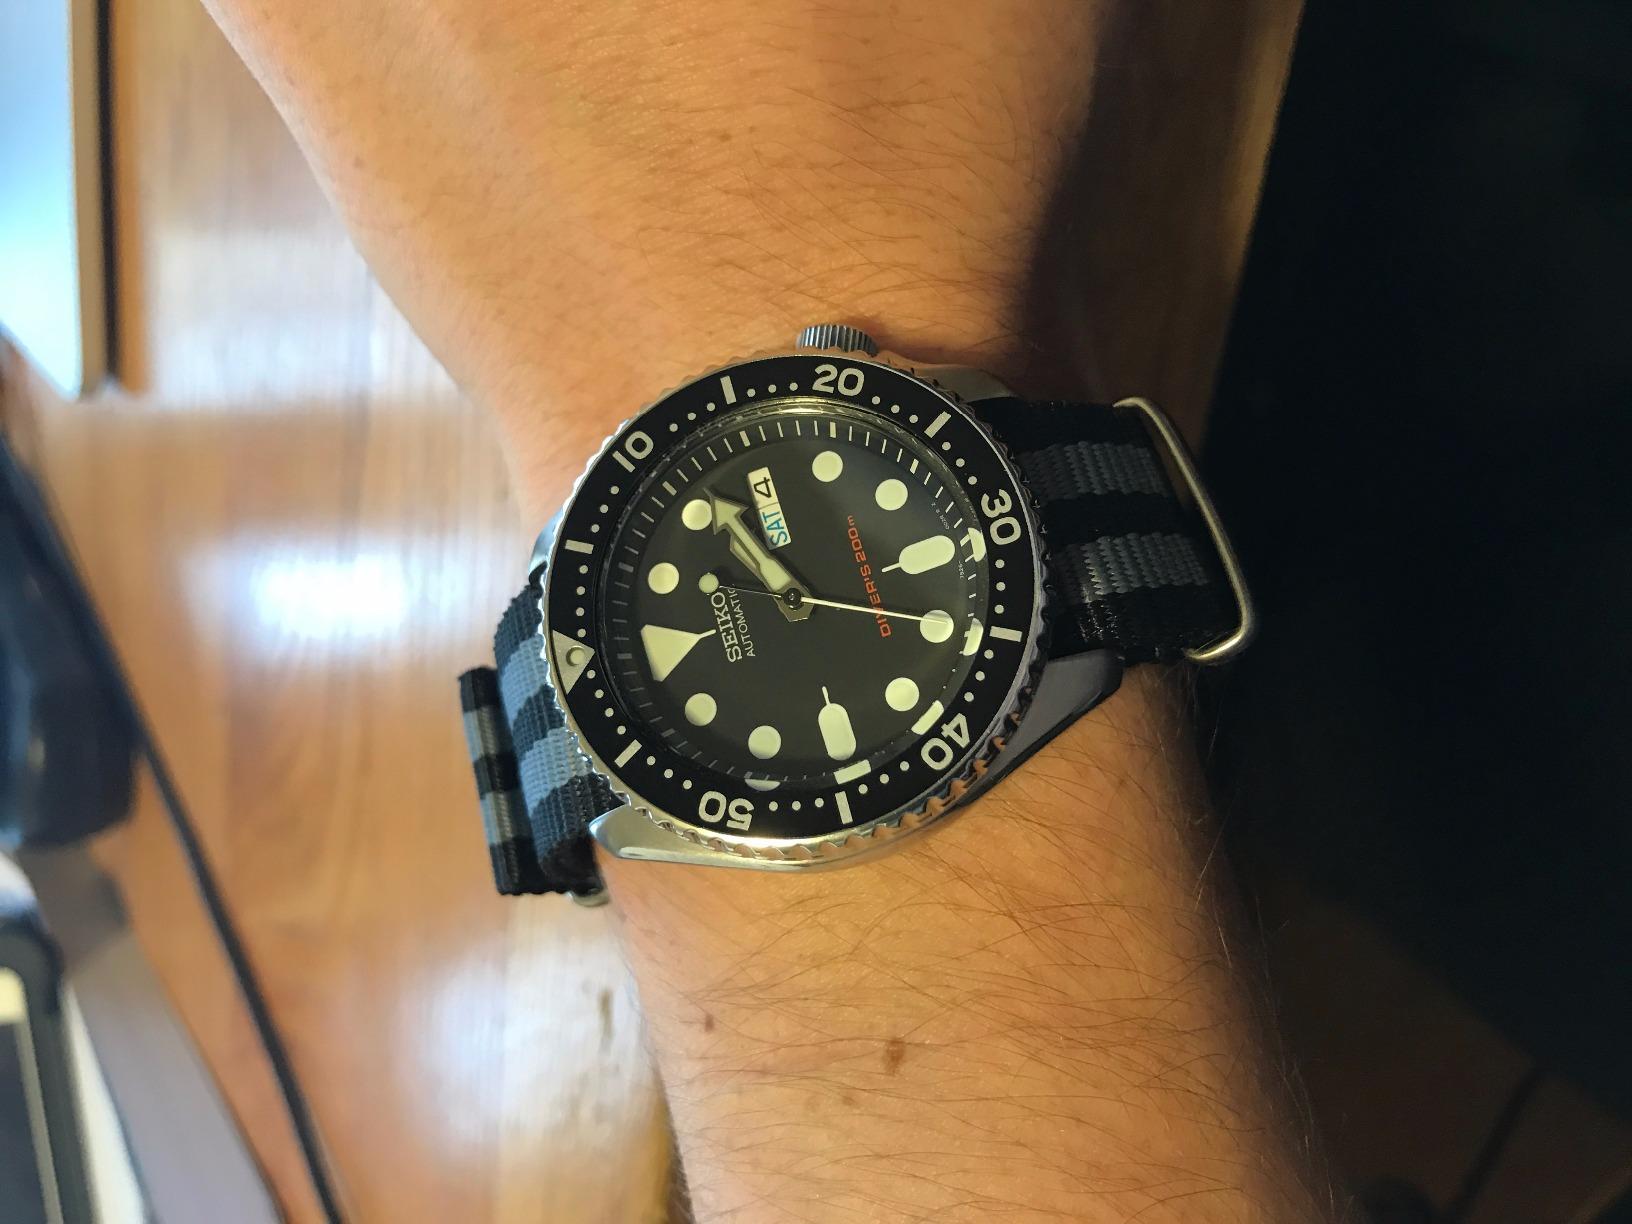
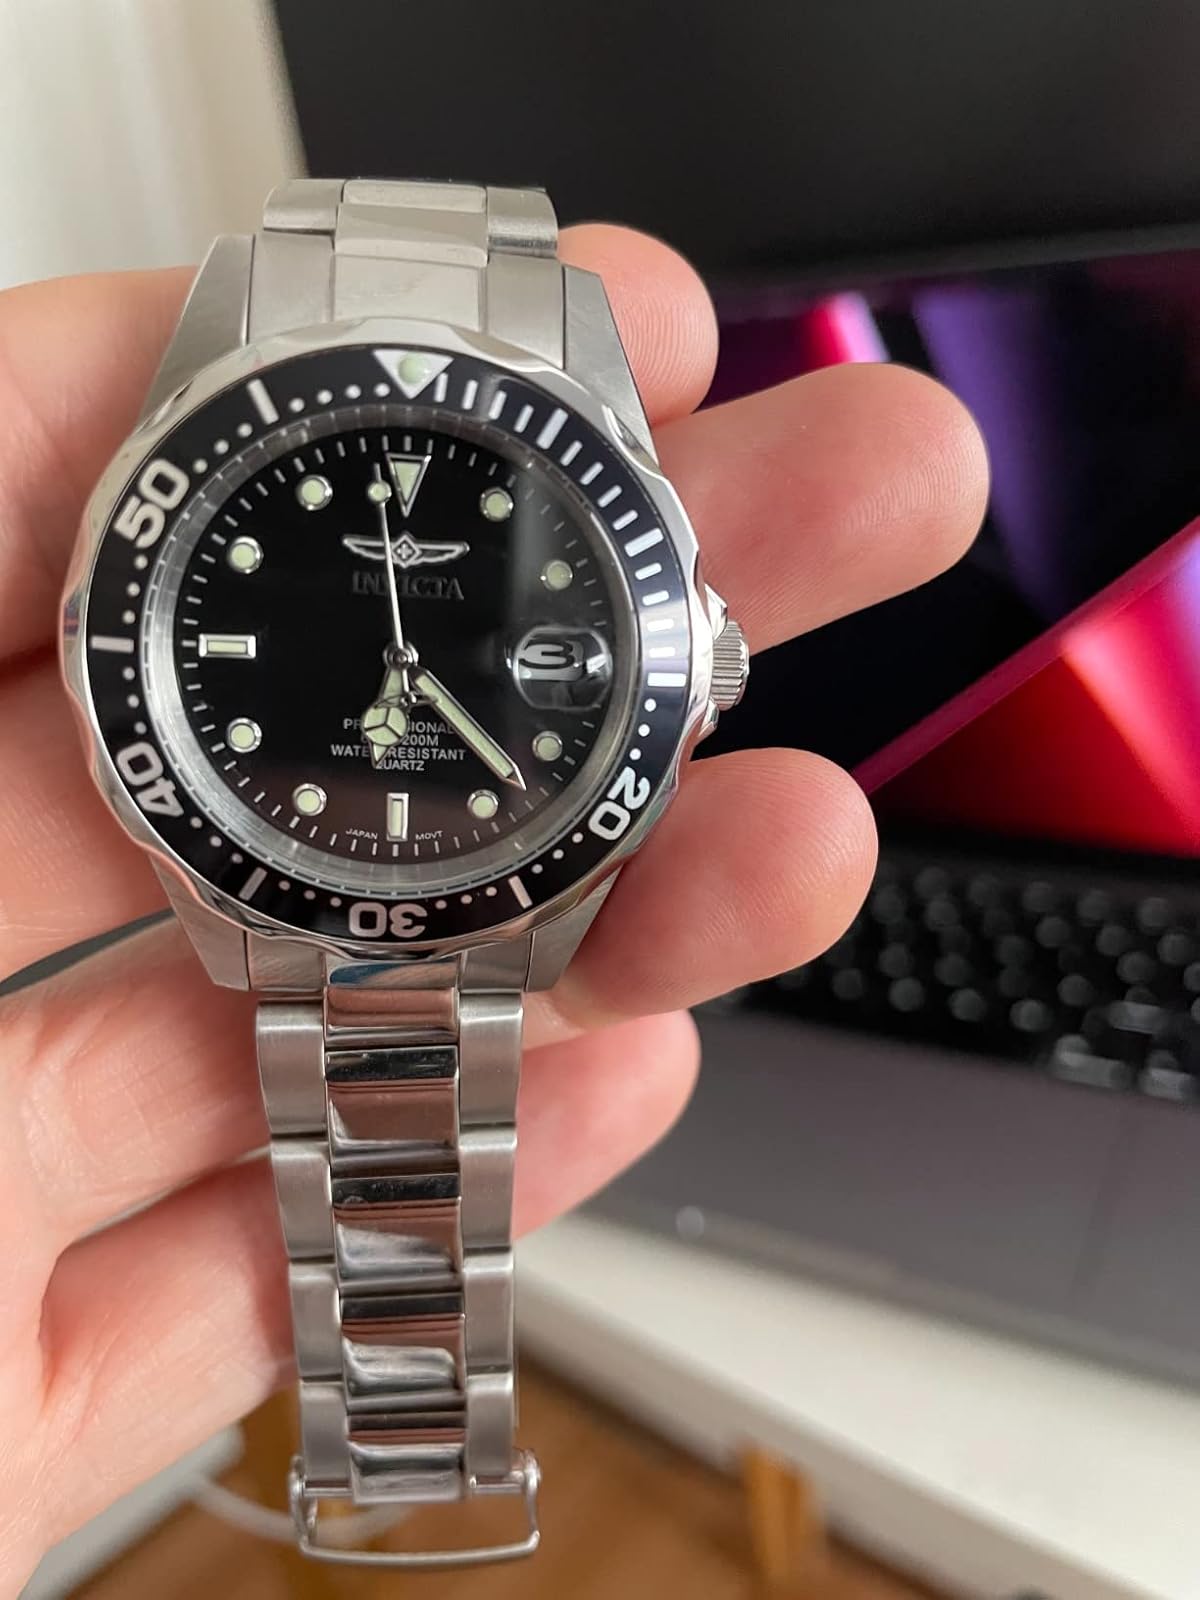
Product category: accessories_watch
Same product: no